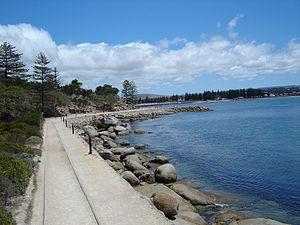
L'île Granite Island à Victor Harbor en Australie méridionale
Granite Island désigne une petite île située près de Victor Harbor pas très loin d'Adélaïde en Australie-Méridionale. Elle doit son nom aux énormes boules de granit qui parsèment l'île. Elle accueille plus de 700 000 visiteurs par an ce qui en fait le parc le plus visité d'Australie méridionale.